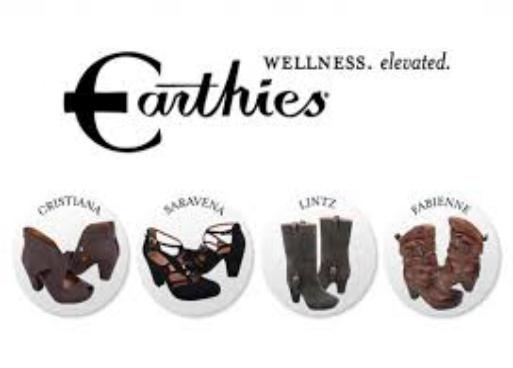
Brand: Earthies
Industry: Clothes